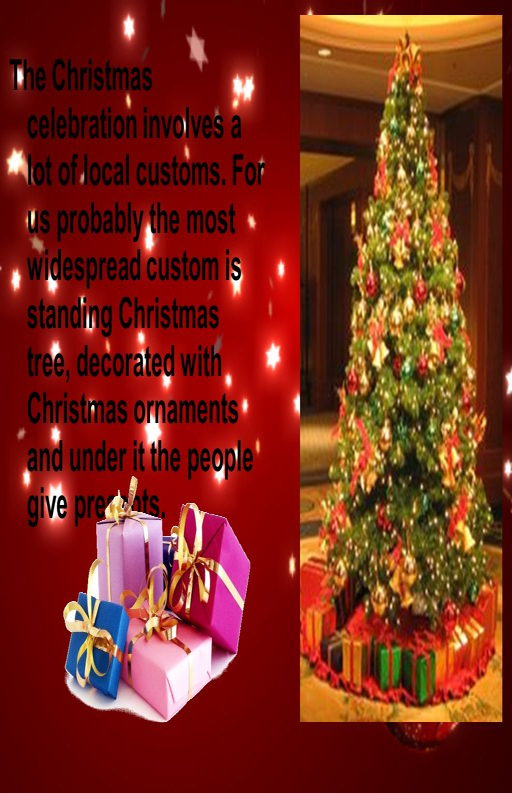
the celebration involves a lot of local customs .